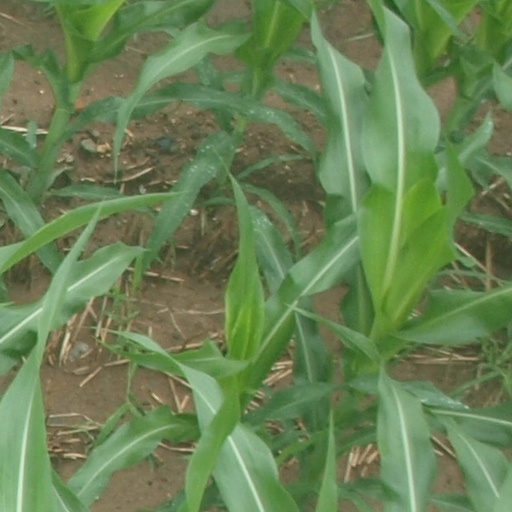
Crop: maize; corn